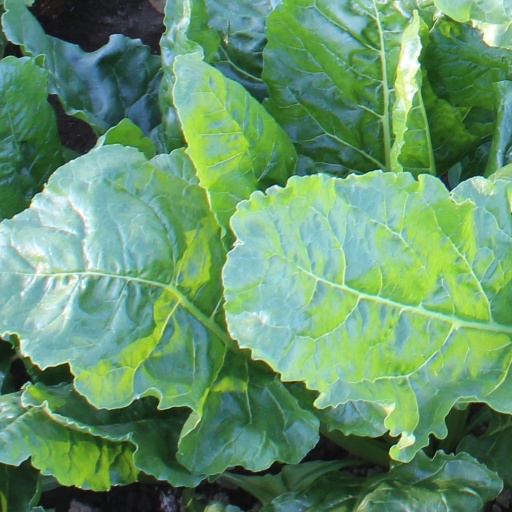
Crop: sugar beet